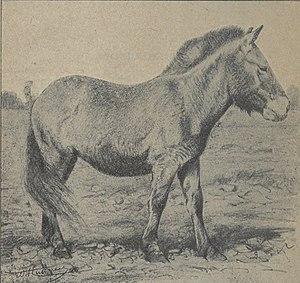
Tarpan dans Zootechnie. Races chevalines, 1923, par Paul Diffloth.